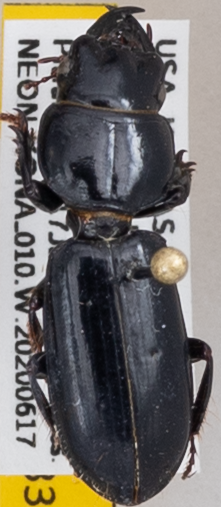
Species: Scarites vicinus
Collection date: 2020-06-17
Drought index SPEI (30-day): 0.39
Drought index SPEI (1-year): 1.064
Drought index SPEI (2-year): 1.69